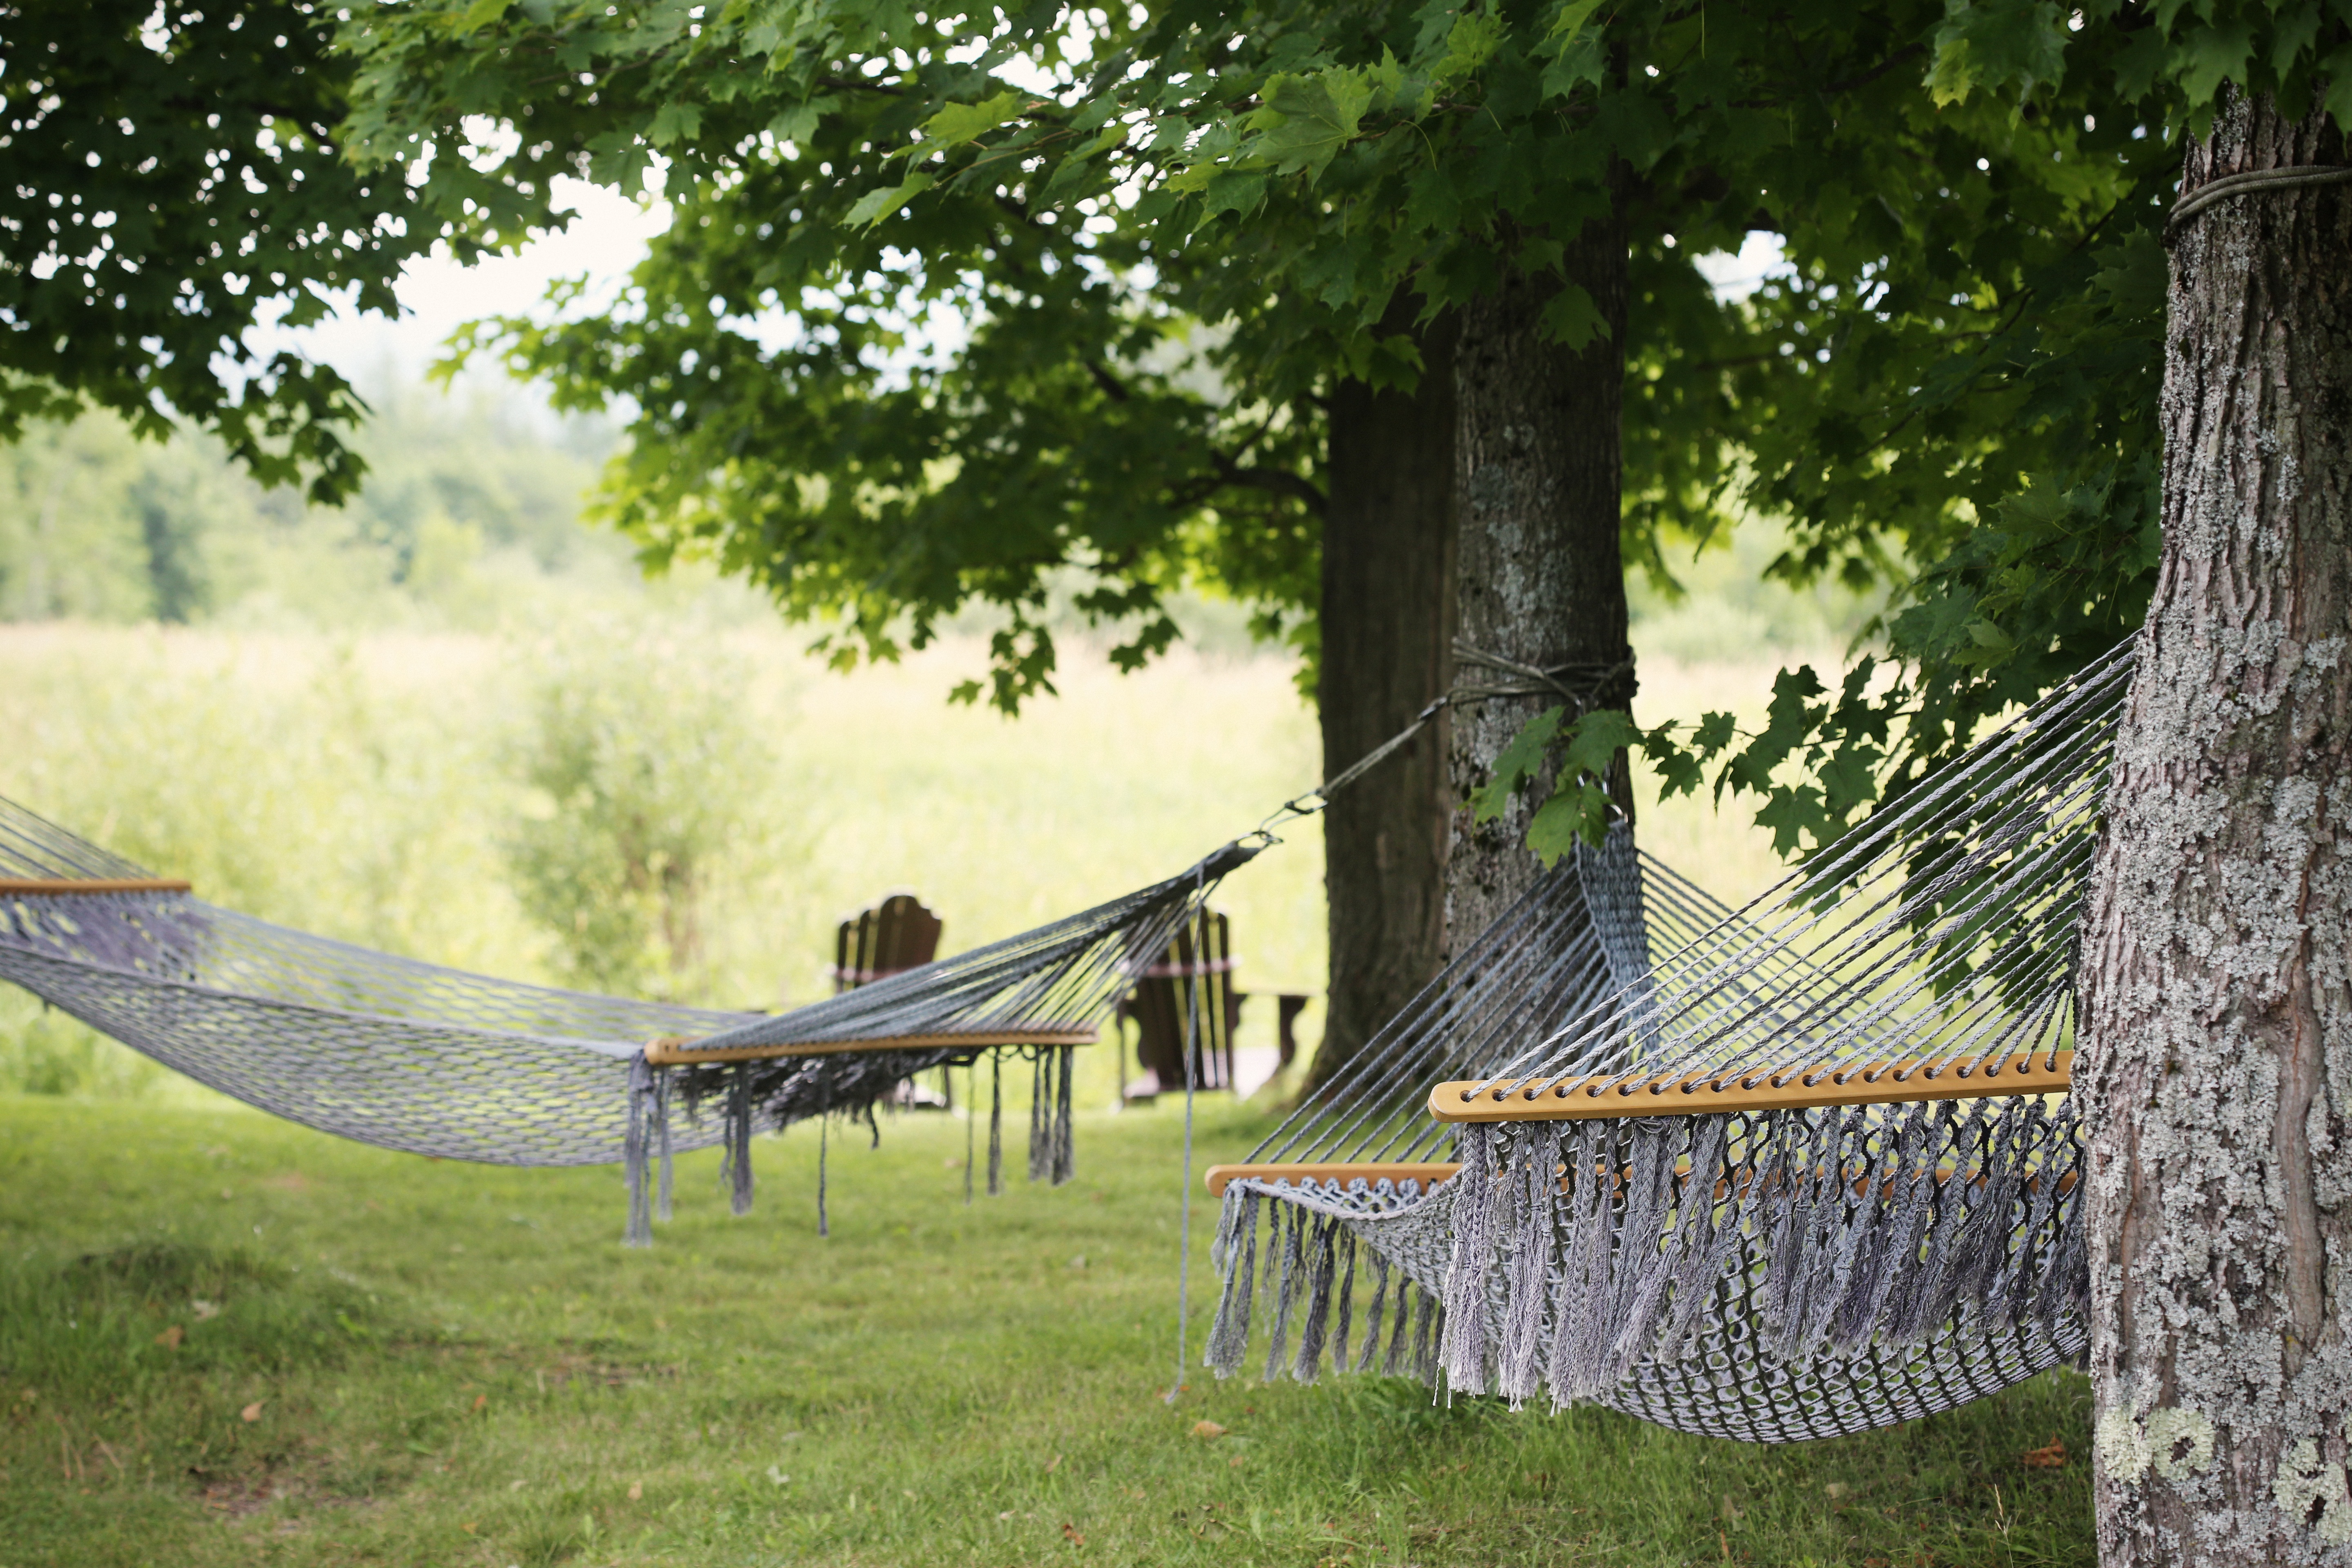
nature, grass, outdoor, country, summer, rural, relax, tranquil, peaceful, park, holiday, backyard, rest, hammock, relaxing, trees, leaves, sleep, relaxation, resort, chill, break, woodland, hammocks